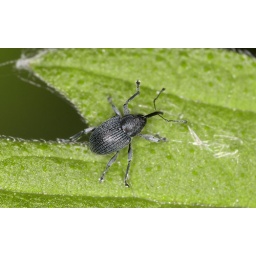
Better shots of this cute weevil this year.Found on ground vegetation beneath willow.2~3mm